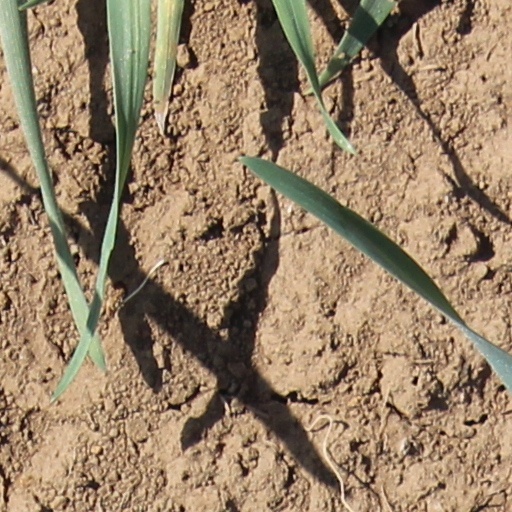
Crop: wheat